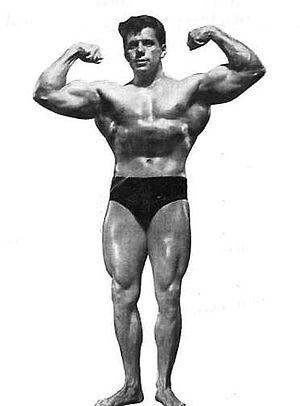
Gaétan D'Amours est un culturiste canadien qui a reçu le titre de M. Québec en 1960, M. Canada en 1961, M. Amérique aussi en 1961, et une 5ᵉ place comme M. Univers en 1967.